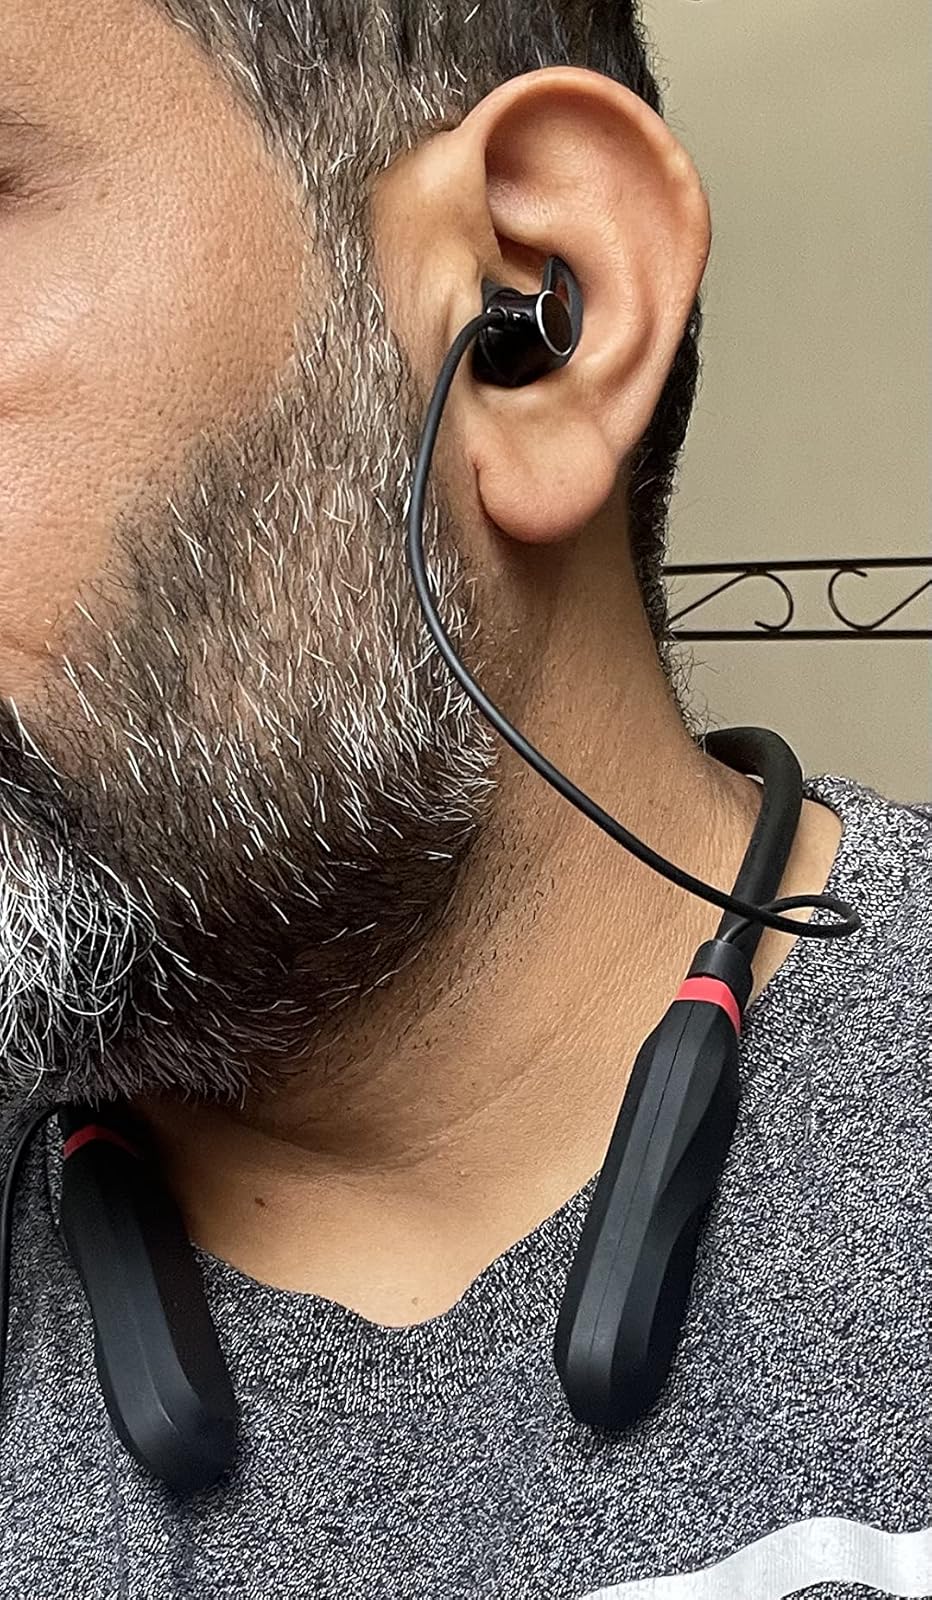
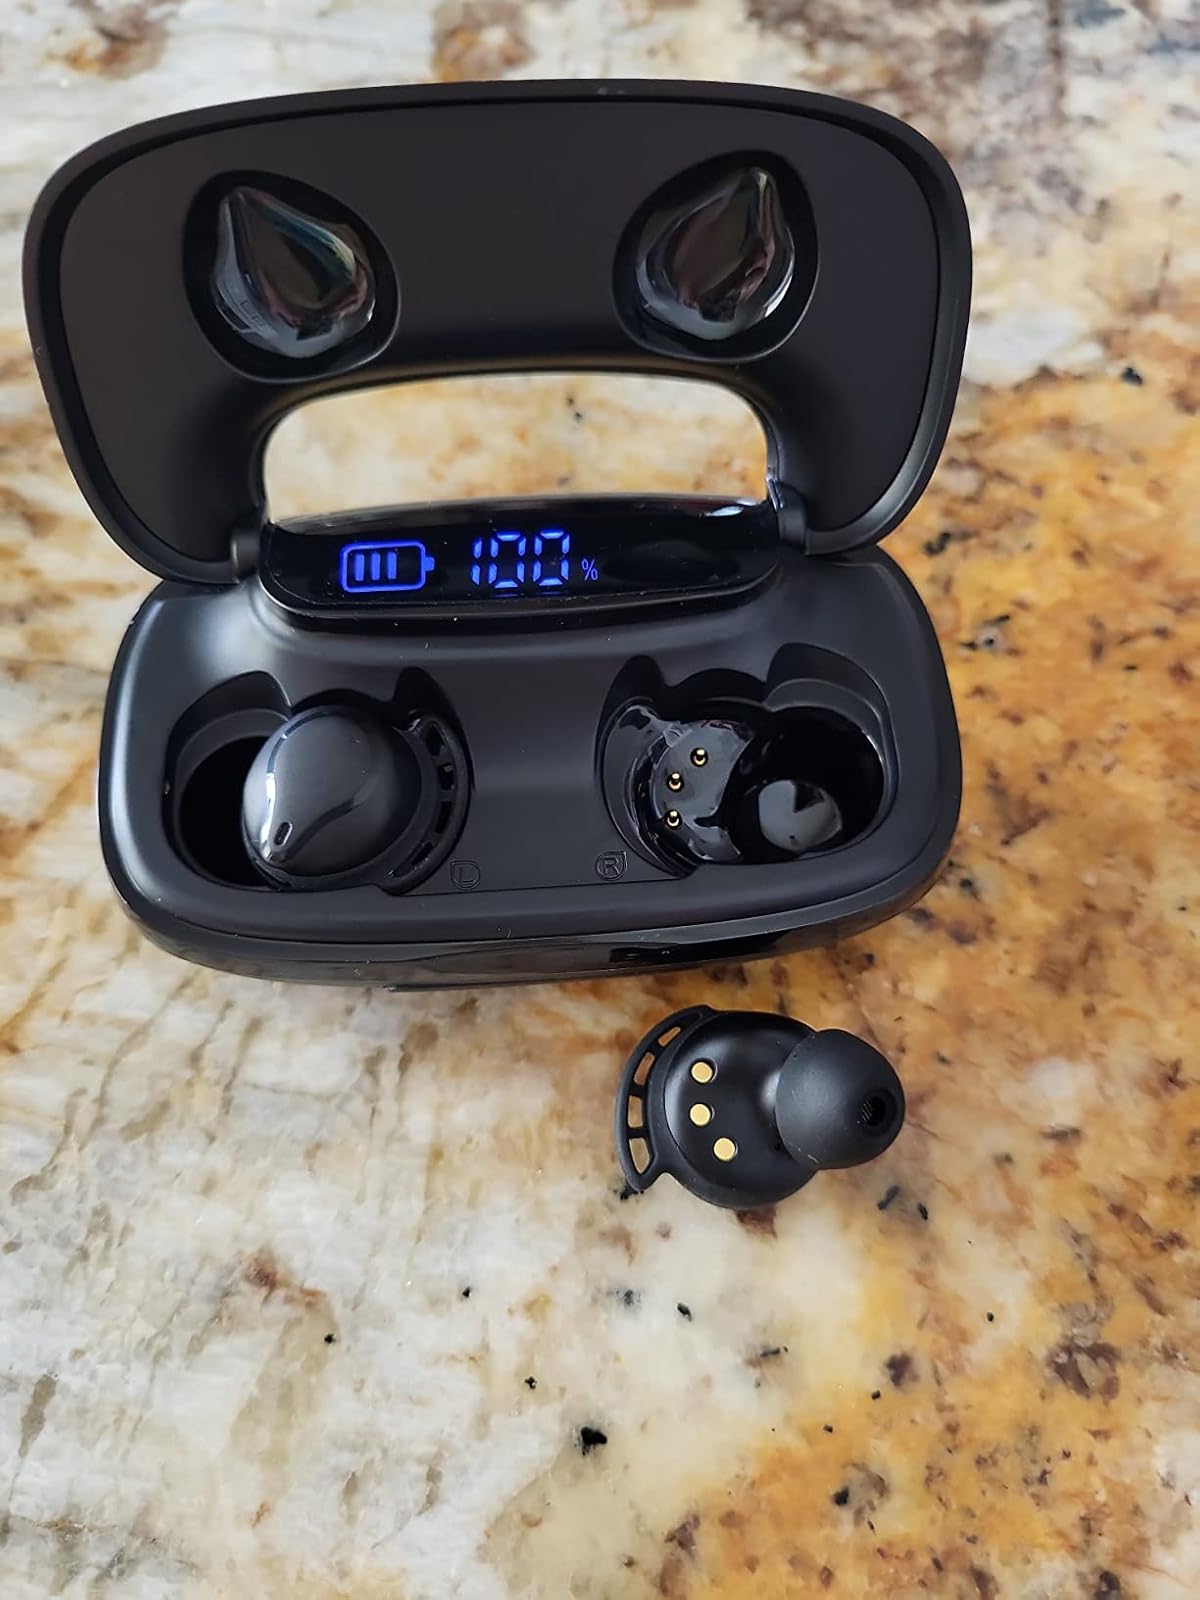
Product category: earbuds
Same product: no